Boeing-Canada A-213 Totem

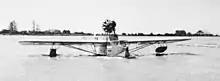
Boeing-Canada A-213 Totem taxiing across the water

The Chief Engineer, Edward Fothergill Elderton was British, and had previously worked at Short Brothers and Saunders-Roe before coming to Canada to work for Canadian Vickers and Boeing of Canada.